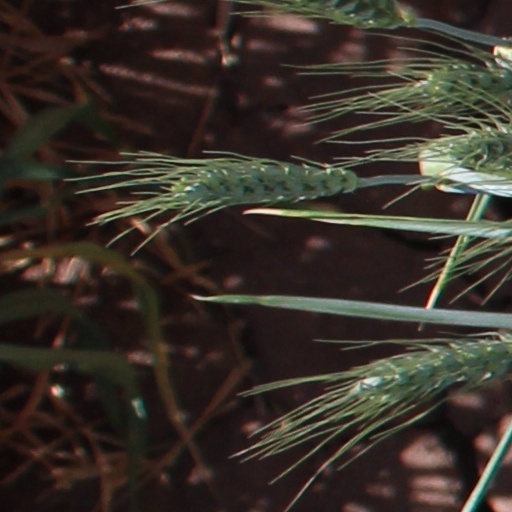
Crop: wheat